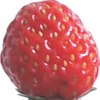
Label: strawberry